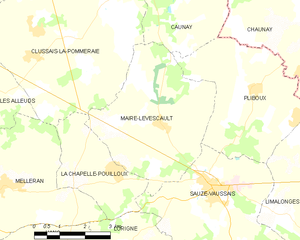
Carte des communes françaises Mairé-Levescault